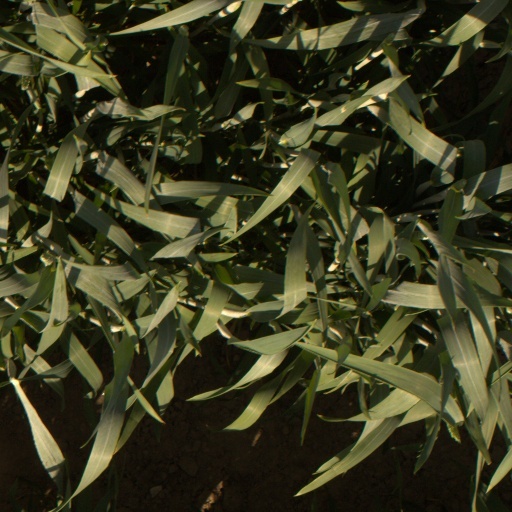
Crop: wheat